Thomas Morstead

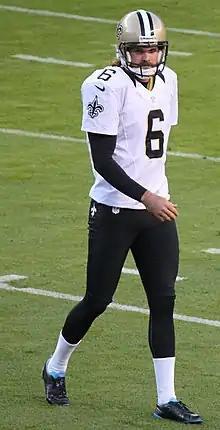
Morstead with the New Orleans Saints in 2012

Thomas James Morstead (born March 8, 1986) is an American professional football punter for the San Francisco 49ers of the National Football League (NFL). He played college football for the SMU Mustangs and was selected by the New Orleans Saints in the fifth round of the 2009 NFL draft. Morstead has also played for the New York Jets, Atlanta Falcons, and Miami Dolphins.